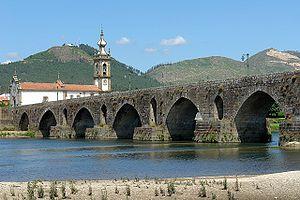
Cette liste de ponts romains ne comprend que des ponts encore existants ou dont les vestiges sont encore très discernables.
Ponte de Lima est une municipalité du Portugal, située dans le district de Viana do Castelo, dans la région Nord et la -sous région Minho-Lima. Cette municipalité est caractérisée par son architecture médiévale et ses environs baignés par le fleuve Lima. C'est le village le plus ancien du Portugal.